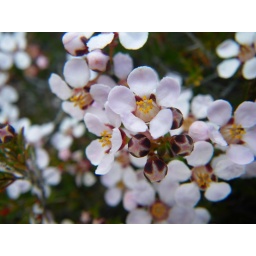
Euromyrtus ramosissima flowering on rock plates above Pelverata Falls.